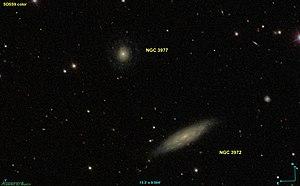
Réalisée avec le logiciel Aladin et les données de l'étude SDSS
NGC 3977 est une galaxie spirale située dans la constellation de la Grande Ourse à environ 265 millions d'années-lumière. NGC 3977 a été découvert par l'astronome germano-britannique William Herschel en 1789. Cette galaxie a aussi été observée par l'astronome américain Lewis Swift le 16 avril 1885 et elle a été inscrite au catalogue NGC sous la cote NGC 3980.